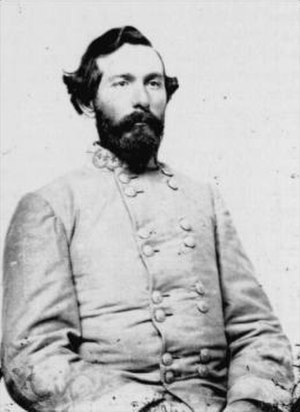
George Thomas Anderson
George Thomas Anderson var en general i Sydstaternes hær under den amerikanske borgerkrig. Med øgenavnet "Tige" var Anderson kendt som en af Robert E. Lees hårdest kæmpende underordnede.